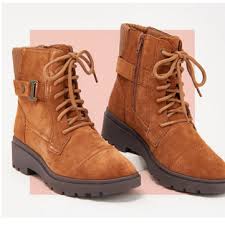
Label: Clog